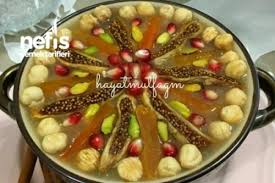
Yemek: asure